William John Lyons

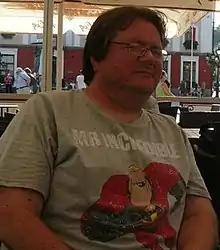
William John Lyons

William John Lyons (born 1966, Sheffield), aka John Lyons, is a reader in religion and history in the Department of History (historical studies) at the University of Bristol. He holds a BA in biblical studies (1994), an MA in biblical studies (1995), and a PhD in biblical studies (1999), all from the University of Sheffield. He was appointed lecturer in New Testament studies at the University of Bristol in 2001 and then senior lecturer in biblical Interpretation in 2007.